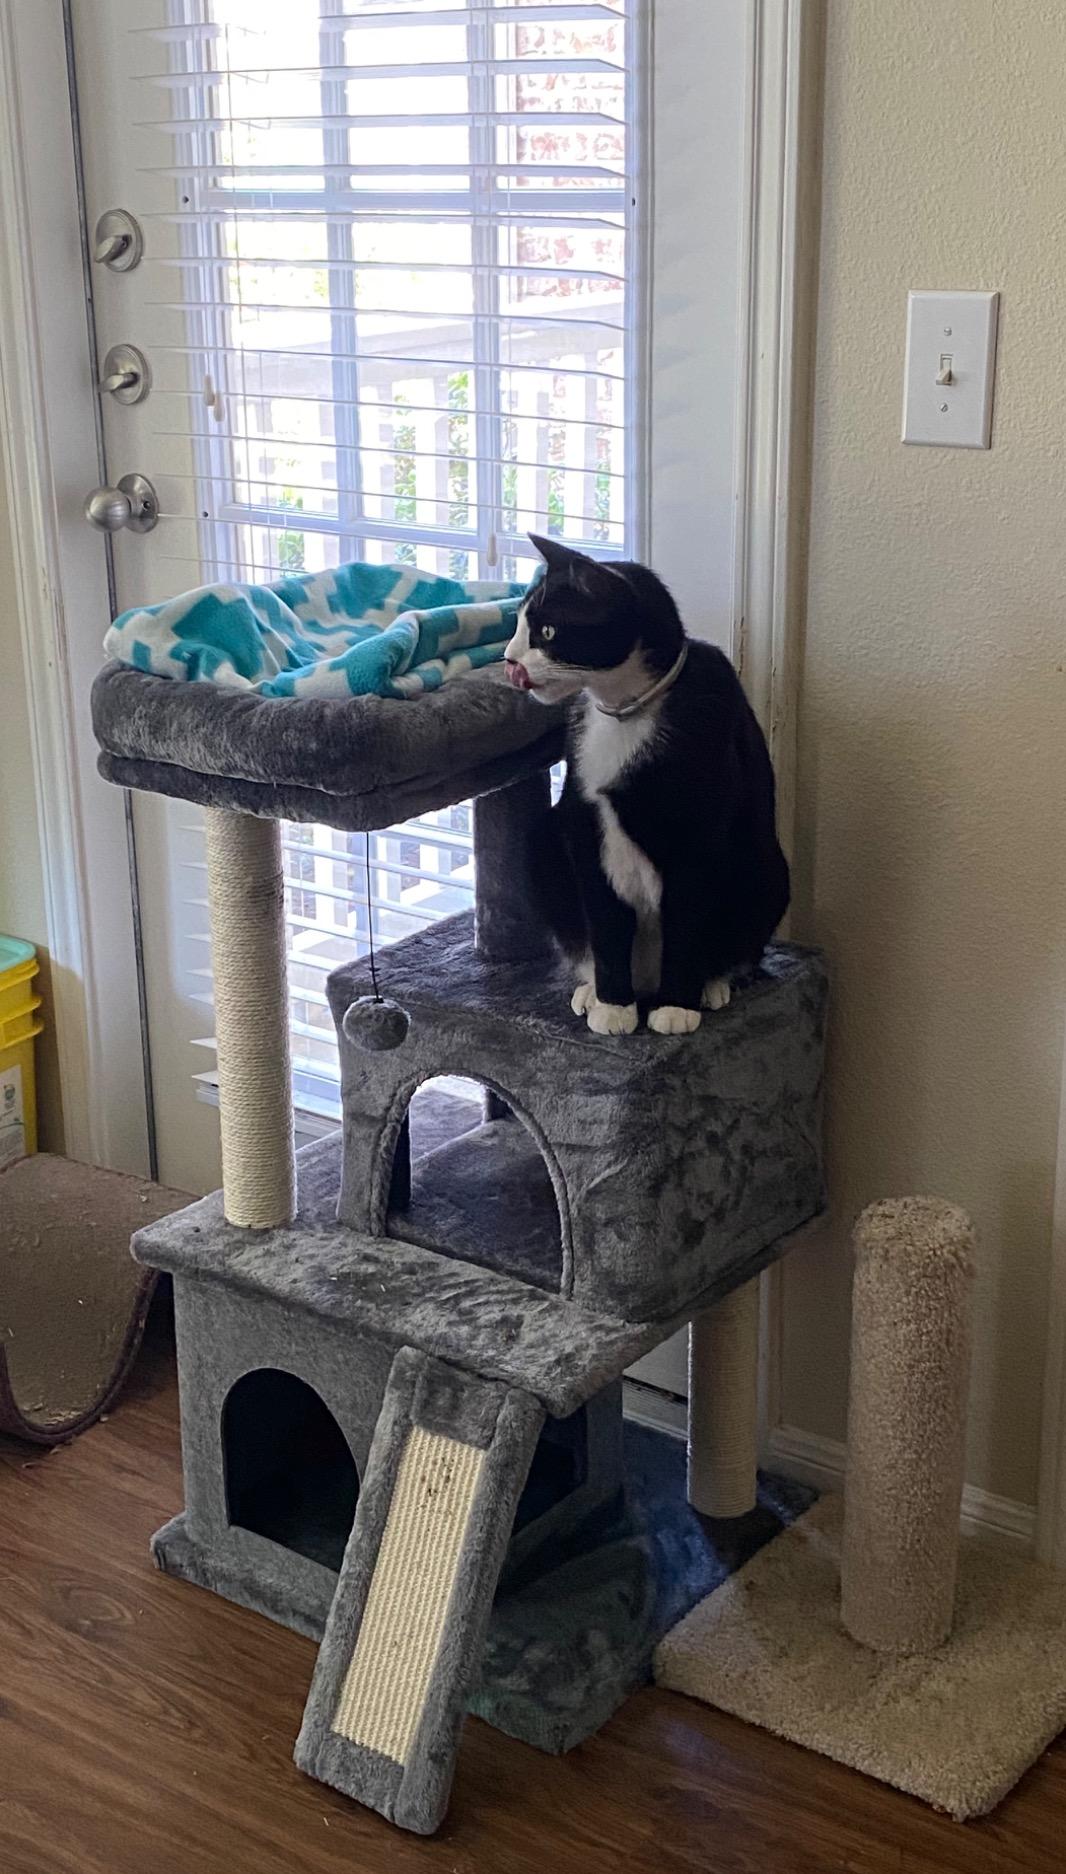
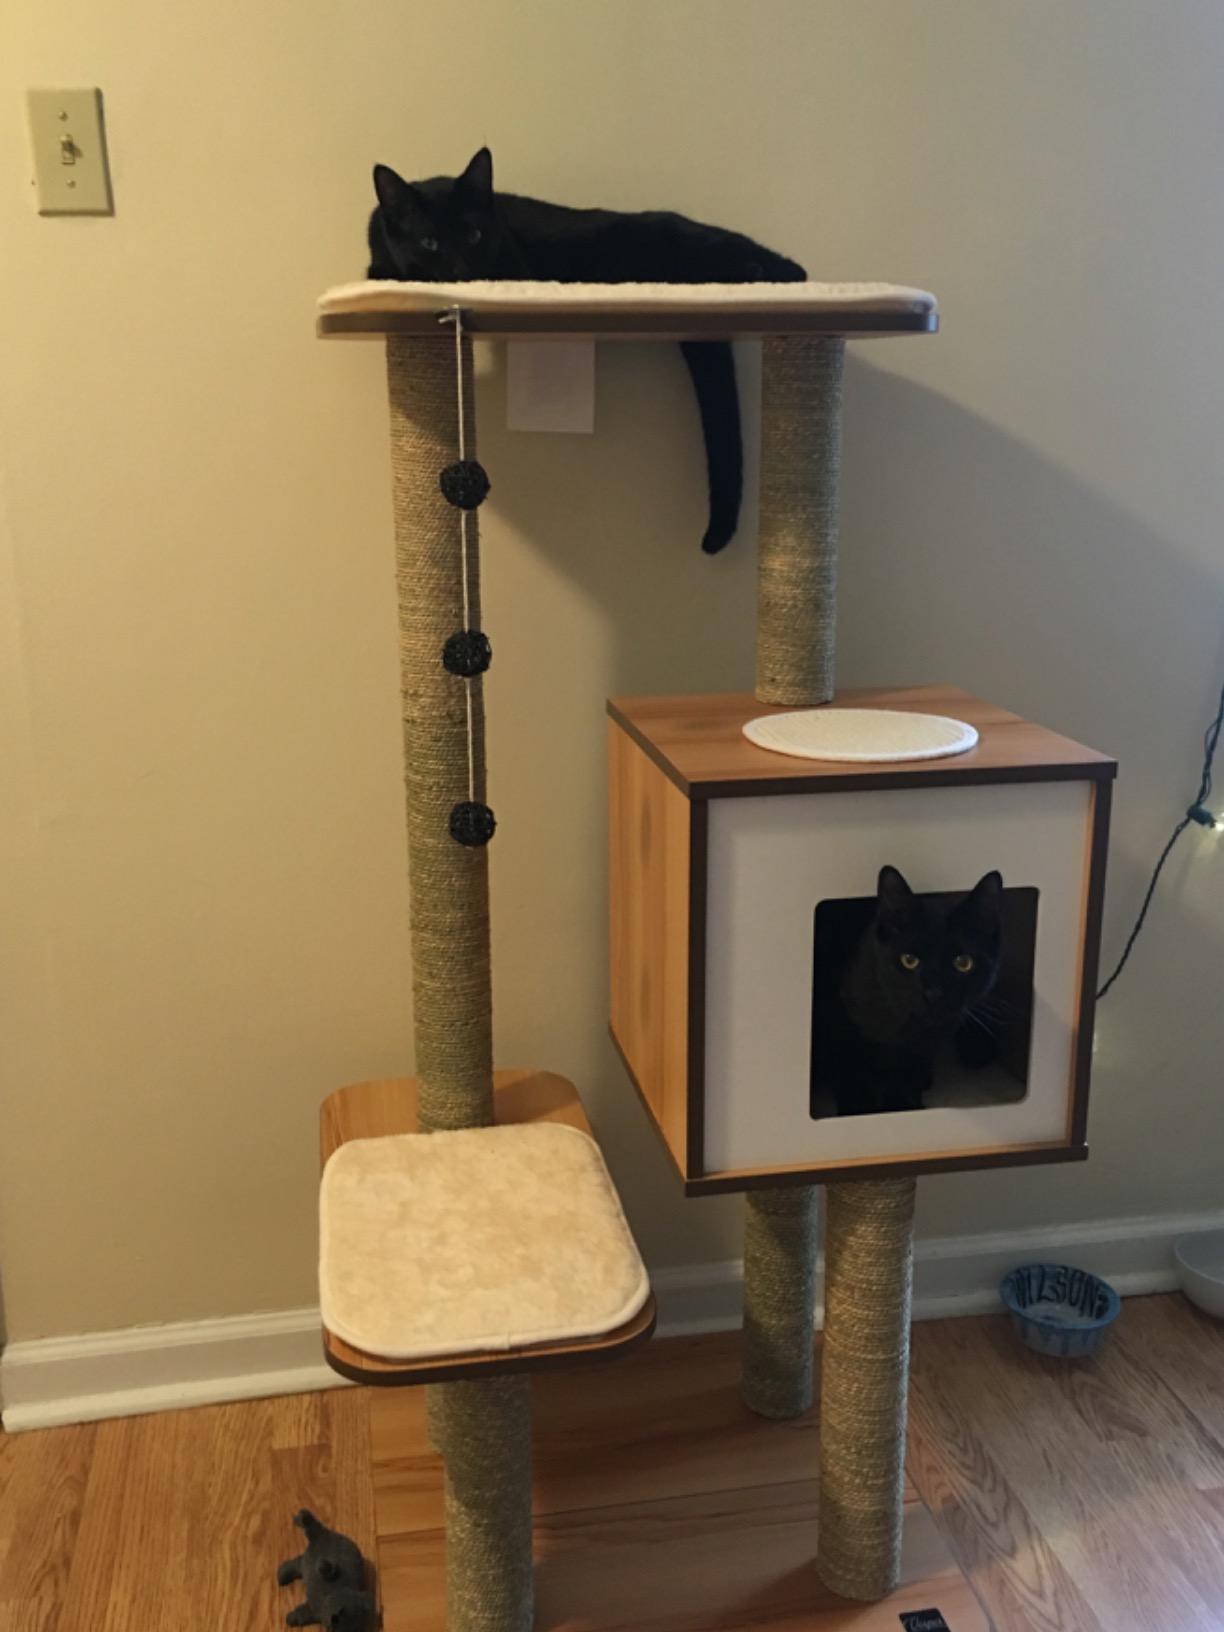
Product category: items_cat tree
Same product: no